Marshall Islands at the 2008 Summer Olympics

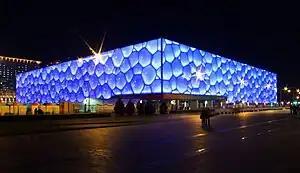
The swimming events for the 2008 Summer Olympics were held at the Beijing National Aquatics Center.

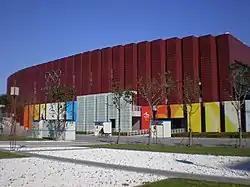
Beijing Science and Technology University Gymnasium hosted the Taekwondo events for the 2008 Summer Olympics.

The Marshall Islands were represented by one male athlete at the 2008 Summer Olympics in taekwondo, Anju Jason. This was Jason's first appearance at the Olympics. Jason was also the first Marshallese athlete to ever qualify for the Olympic Games, and was the only athlete from the Marshall Islands in the 2008 Summer Olympics that was not a wildcard entry. Jason defeated a competitor from Samoa at the qualification tournament in New Caledonia to qualify for the Olympics.